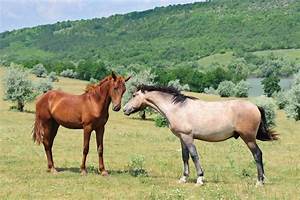
Label: horse